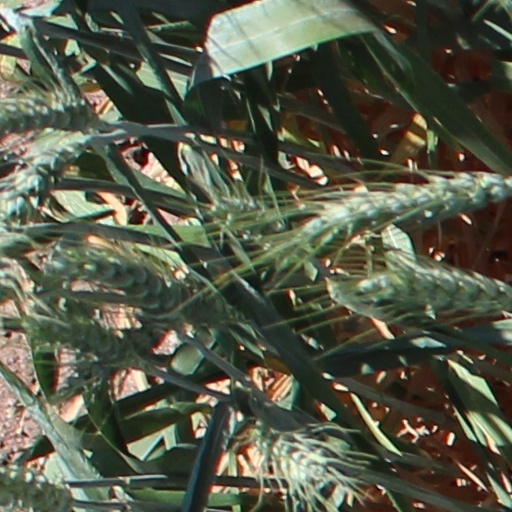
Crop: wheat